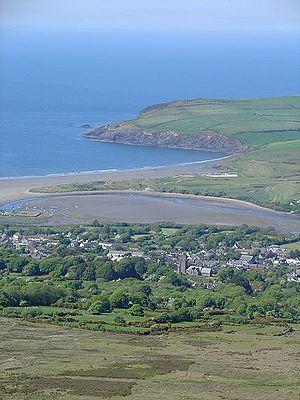
Newport est une communauté du pays de Galles, au Royaume-Uni, située dans le comté du Pembrokeshire.